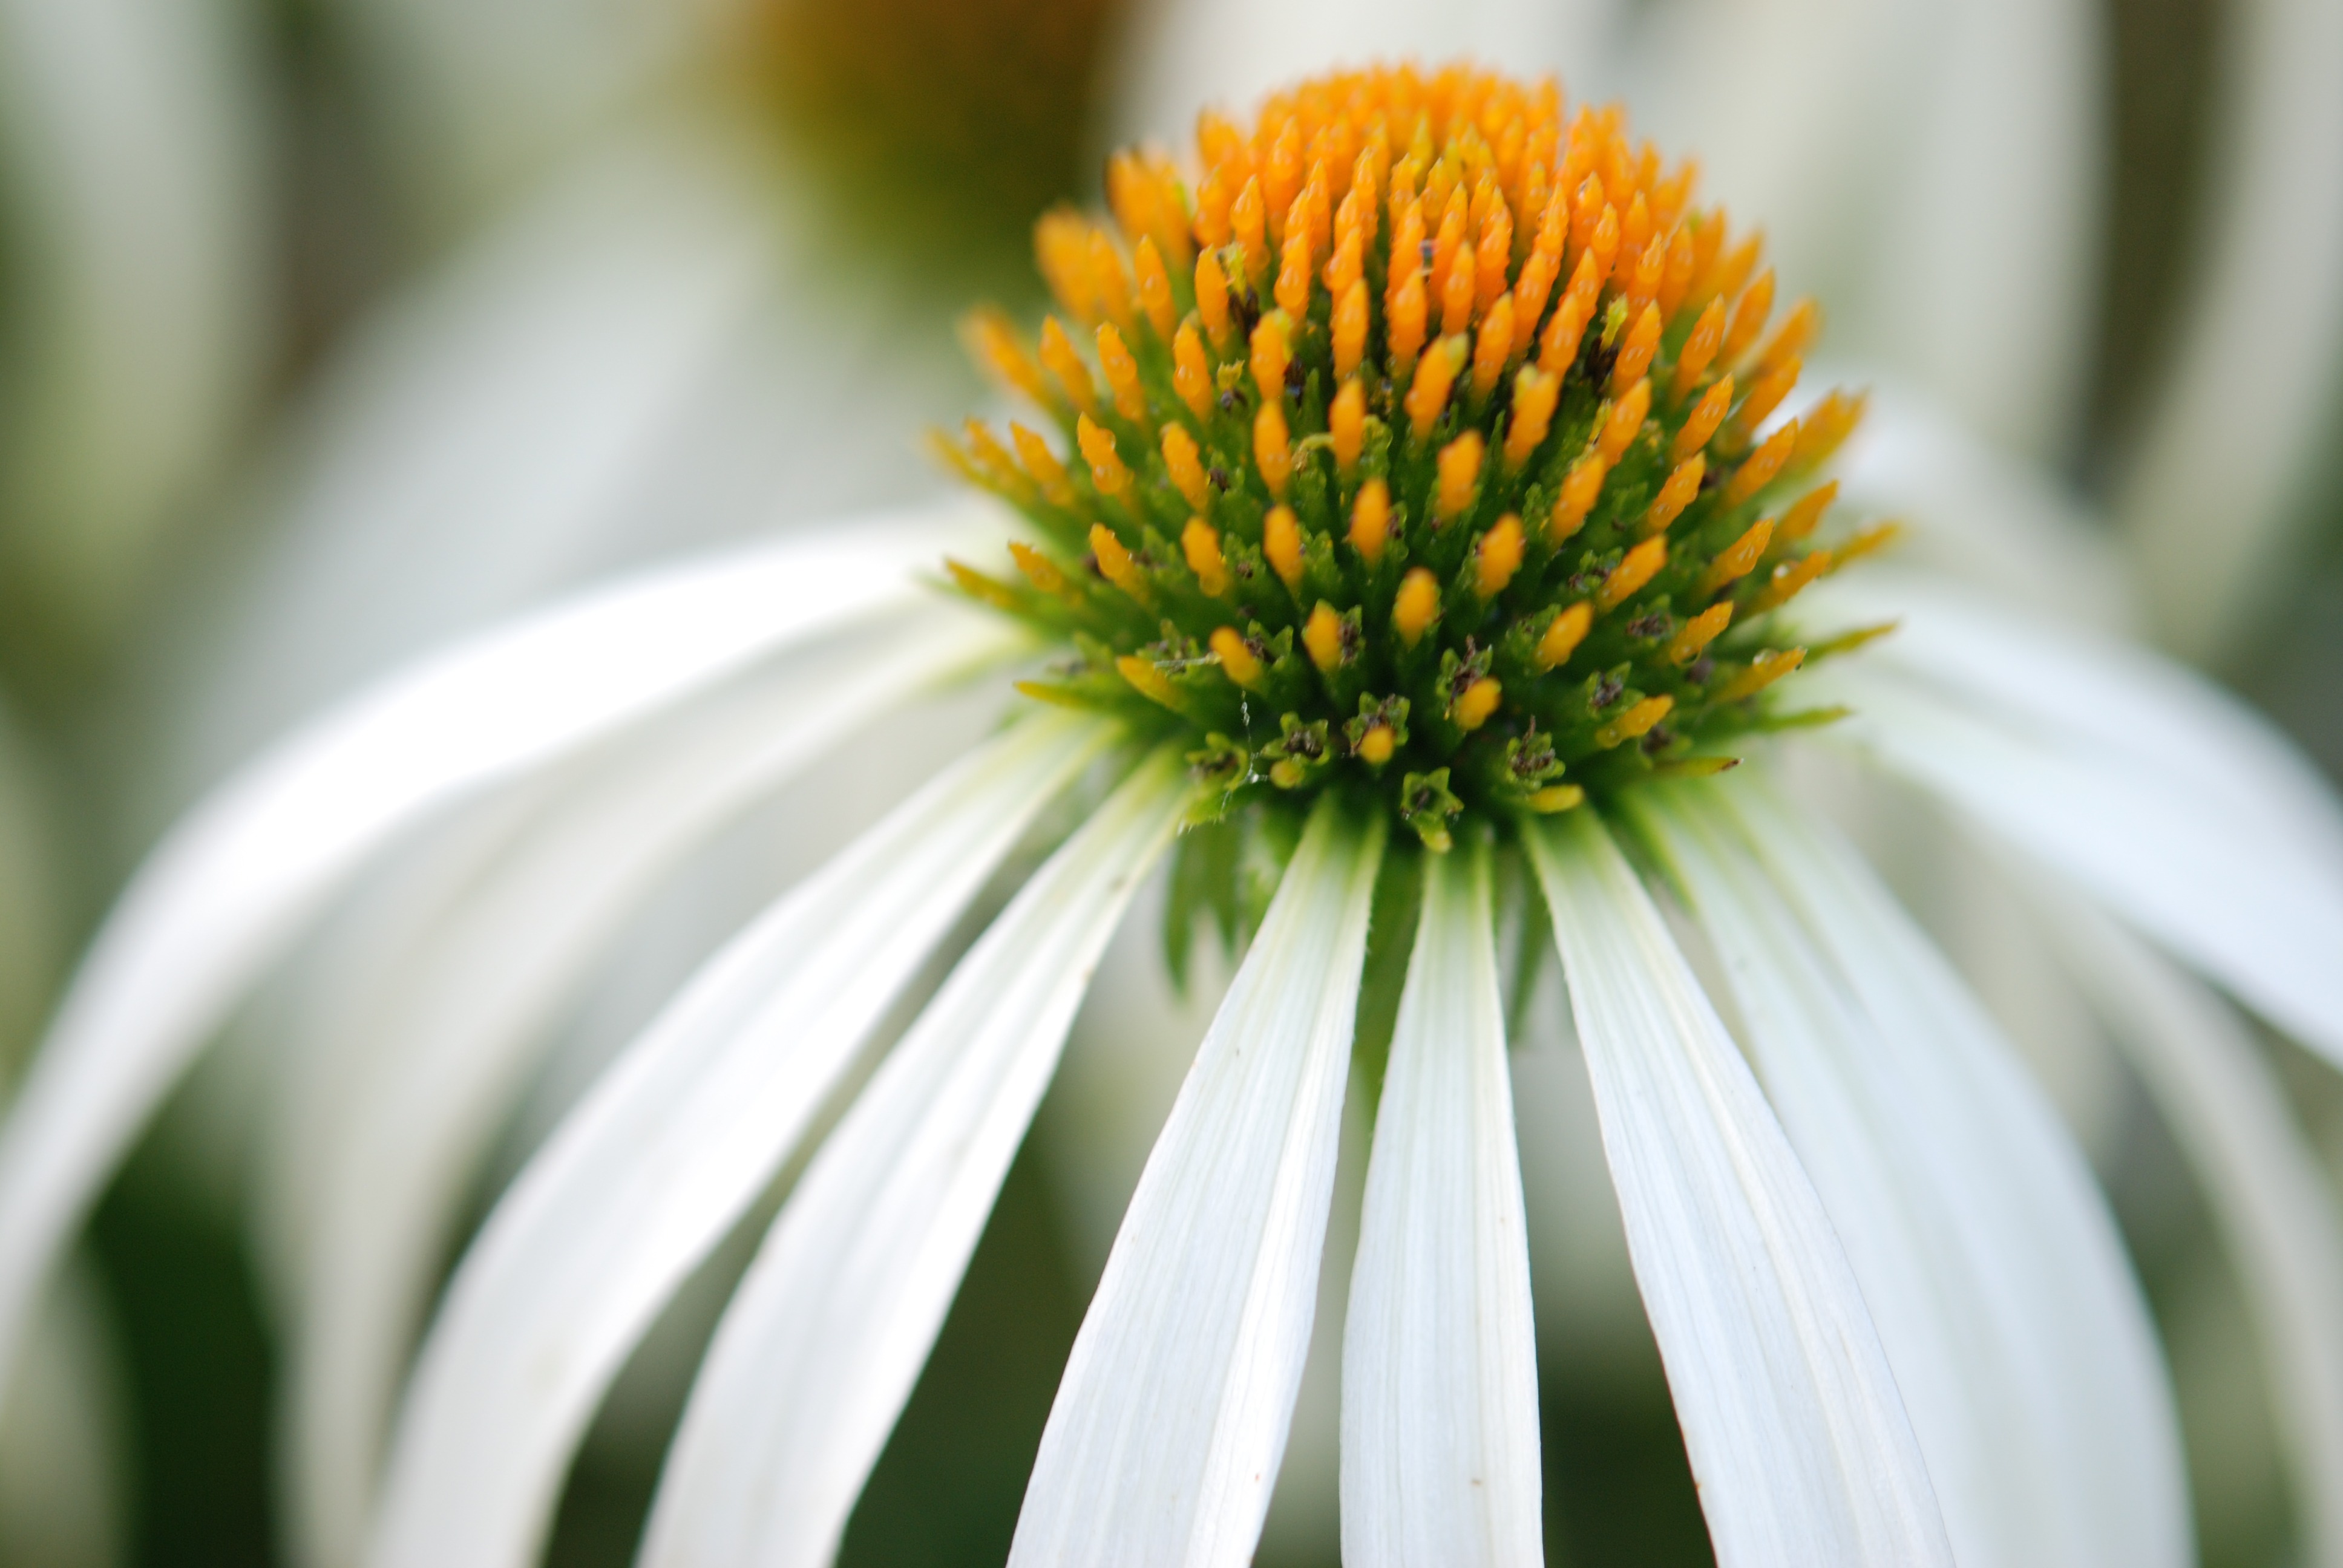
nature, blossom, plant, white, photography, flower, petal, bloom, floral, daisy, spring, green, macro, botany, blooming, yellow, flora, freshness, close up, coneflower, elegance, macro photography, flowering plant, daisy family, oxeye daisy, plant stem, land plant